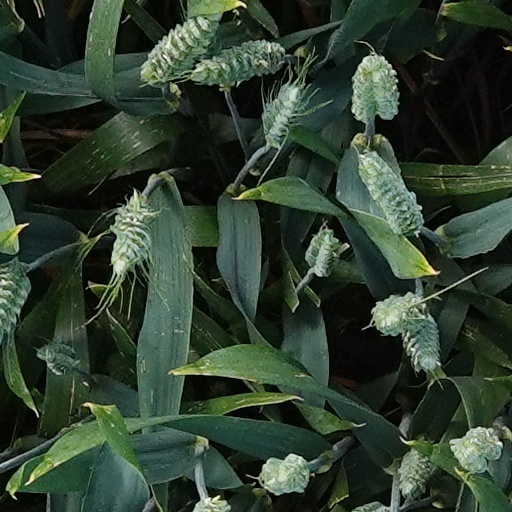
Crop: wheat